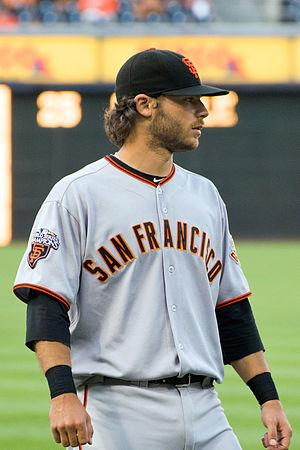
Les Giants de San Francisco sont une franchise de la Ligue majeure de baseball située à San Francisco, Californie. Ils évoluent dans la division Ouest de la Ligue nationale. La franchise fut créée à New York et y resta jusqu'à son déménagement vers San Francisco en 1958. Les Giants de San Francisco ont remporté les séries mondiales en 2010, 2012 et 2014.
Le match de meilleur deuxième de la Ligue nationale de baseball 2014 est un match éliminatoire de la Ligue majeure de baseball. Il est joué le mercredi 1ᵉʳ octobre 2014 au PNC Park de Pittsburgh. Avec une victoire de 8-0, les Giants de San Francisco éliminent les Pirates de Pittsburgh et accèdent à la Série de divisions de la Ligue nationale.
Brandon Michael Crawford est un joueur d'arrêt-court des Ligues majeures de baseball jouant pour les Giants de San Francisco.
La saison 2016 des Giants de San Francisco est la 132ᵉ saison en Ligue majeure de baseball pour cette franchise et la 59ᵉ depuis le transfert des Giants de la ville de New York à celle de San Francisco.